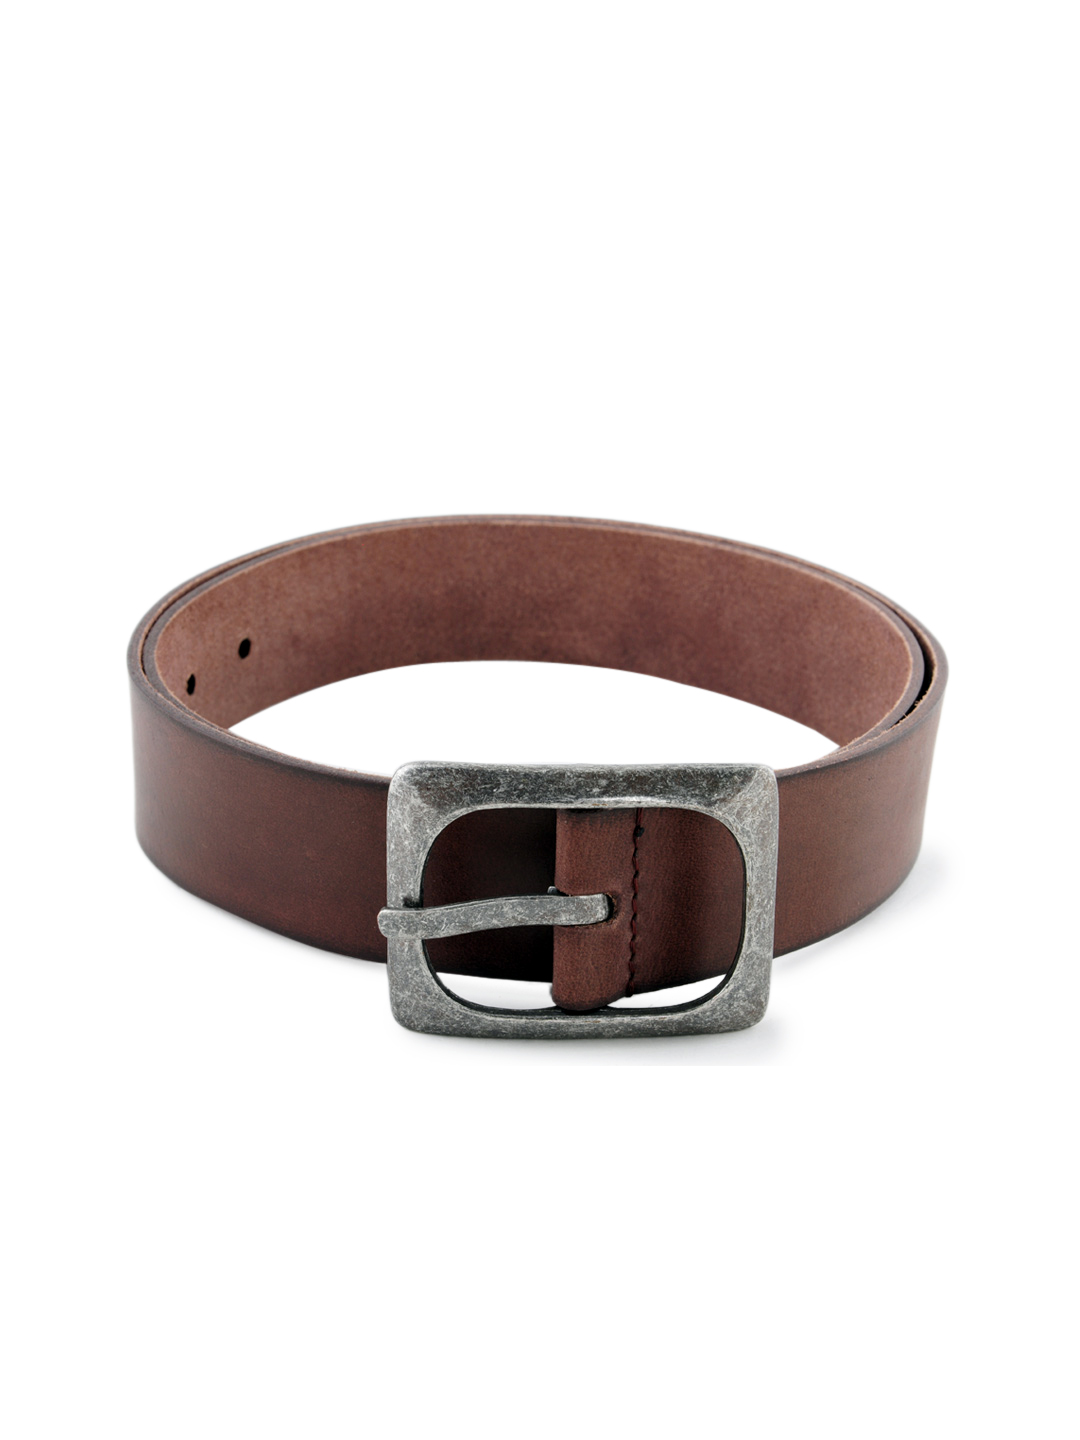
Wrangler Men Classic Rugged Brown Belt
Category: Accessories / Belts / Belts
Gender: Men
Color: Brown
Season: Summer 2012
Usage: Casual